Game Over (TV series)

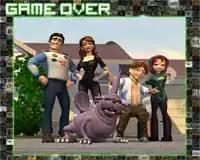
The Smashenburn family

Game Over is an American adult animated sitcom, created by David Sacks and produced by Carsey-Werner Productions. The series was broadcast on UPN in 2004 and was cancelled after five episodes.